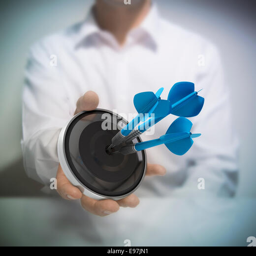
man holding on black target with blue darts hitting the center .